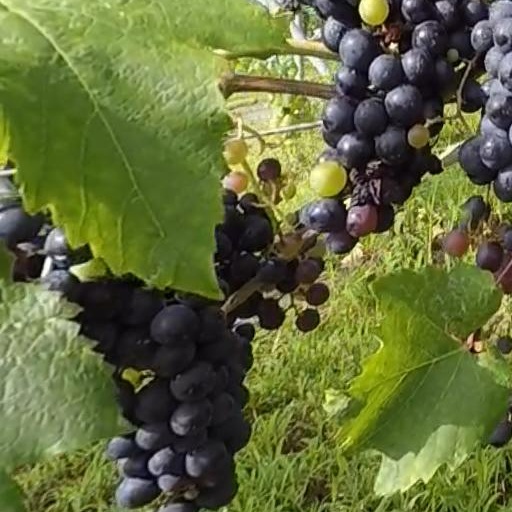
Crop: grape